Assault on the State Treasure

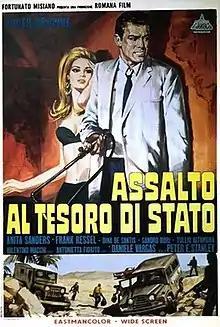

Assault on the State Treasure is a 1967 Italian action film directed by Piero Pierotti and starring Roger Browne, Anita Sanders and Franco Ressel. The film has a film typical for a heist film, with criminals planning to rob the money transferred from or to a bank.